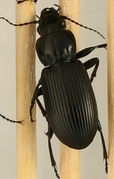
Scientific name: Pterostichus melanarius
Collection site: Woodworth Site (WOOD), plot WOOD_023